HMS Sealark (1903)

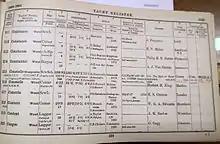
Lloyd's yacht register 1902–1903 "Consuelo" (ex "Wanderer", ex "Vagus"). Owned by Earl of Crawford.

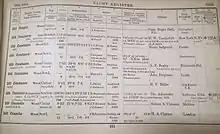
Lloyd's yacht register 1904–1905 "Consuelo" (ex "Wanderer", ex "Vagus"). Owned by Admiralty

In 1903, "Consuelo" was purchased by the Admiralty and initially commissioned as HMS "Investigator". In 1904 after refitting as a survey vessel, at a cost of £20,000, she was renamed HMS "Sealark" and sailed from Portsmouth in September 1904 to serve on the China Station. In 1910, she sailed from Penang for the Australia Station. She undertook various hydrographic surveys around Australia and the South Pacific between 1910 and 1914. With the beginning of World War I, and the threat of German Empire expansion in the South Pacific, she sailed to Suva, Fiji with a cargo of coastal guns, for a gun emplacement on a hill in Suva.